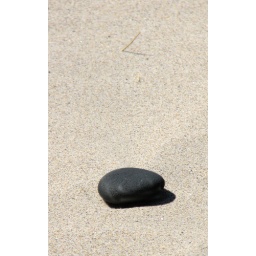
I liked the contrast of the dark stone against the light sand